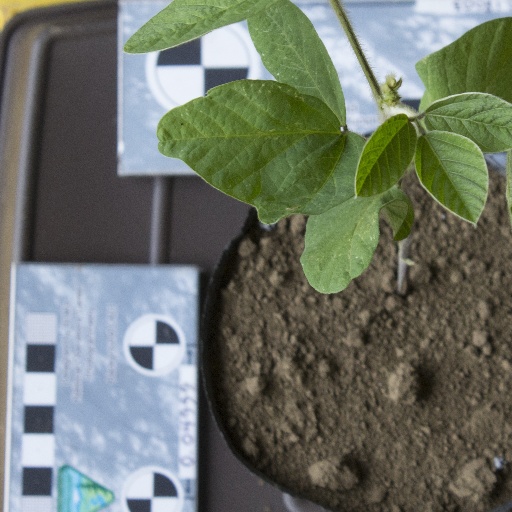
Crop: soybean